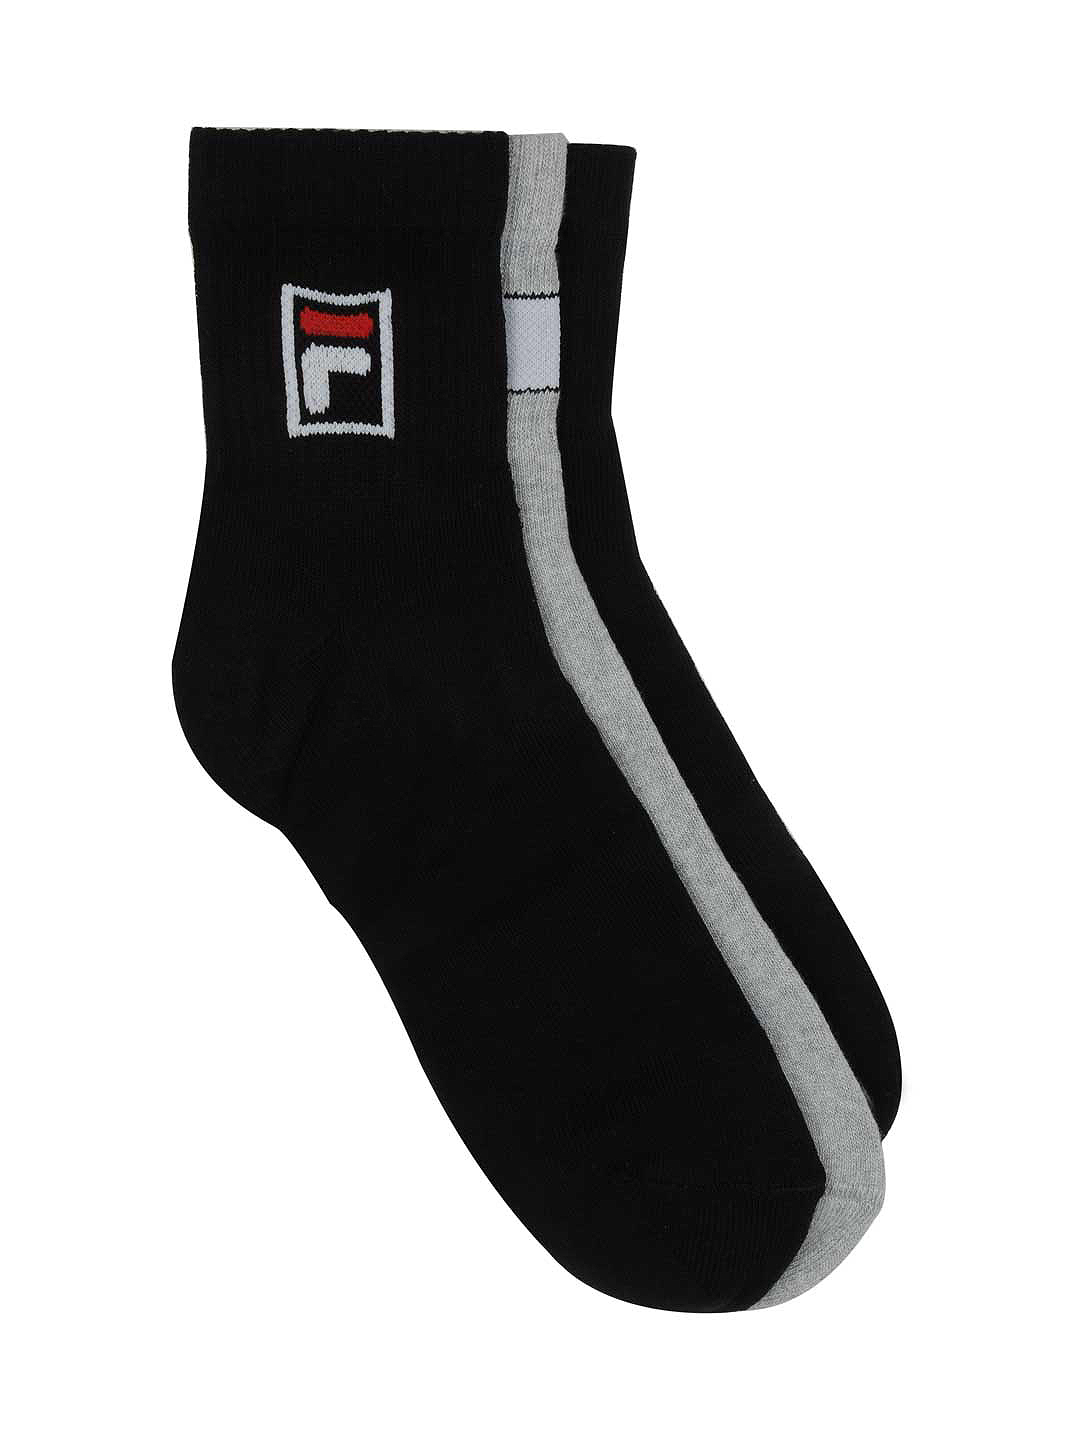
Fila Men Pack Of 3 Black And Grey Socks
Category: Accessories / Socks / Socks
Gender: Men
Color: Black
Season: Summer 2013
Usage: Sports